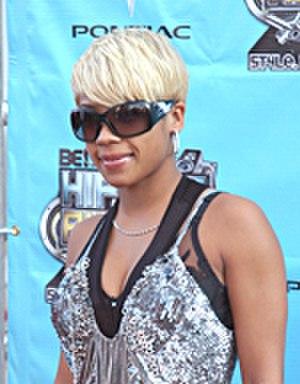
Pourquoi je me suis marié ? est un film américain réalisé par Tyler Perry, sorti en 2007.
Keyshia Cole, née le 15 octobre 1981 en Californie aux États-Unis est une chanteuse américaine de R'n'B et de soul.